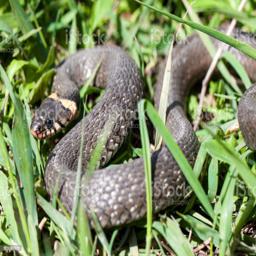
Animal: snakes